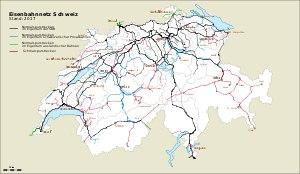
Par sa position géographique au centre de l'Europe, la Suisse possède un réseau routier et de chemin de fer dense. La traversée des Alpes constitue un enjeu stratégique pour les transports européens puisque les Alpes séparent le Nord et le Sud de l'Europe. Depuis les débuts de l'industrialisation des pays européens, la Suisse a dû constamment améliorer son réseau transalpin afin de favoriser son attractivité pour la localisation de nombreuses entreprises et sa position de plaque tournante des échanges.